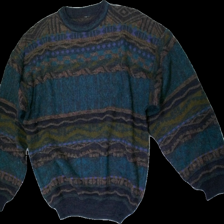
View: front
Type: Sweater
Category: Unisex
Brand: Missing
Colors: Purple, Green, Blue
Material: 55% Wool 45% Acryl
Cut: Regular, C-collar
Trend: 90s
Price range: 150-250
Recommended usage: Reuse
Description: Knitted 90 patterned sweater